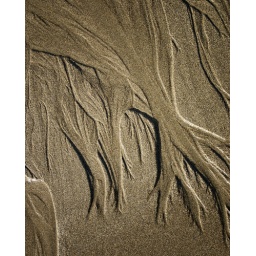
Water flow marks in the sand as the wave went out, on the beach just north of Fort Bragg, California